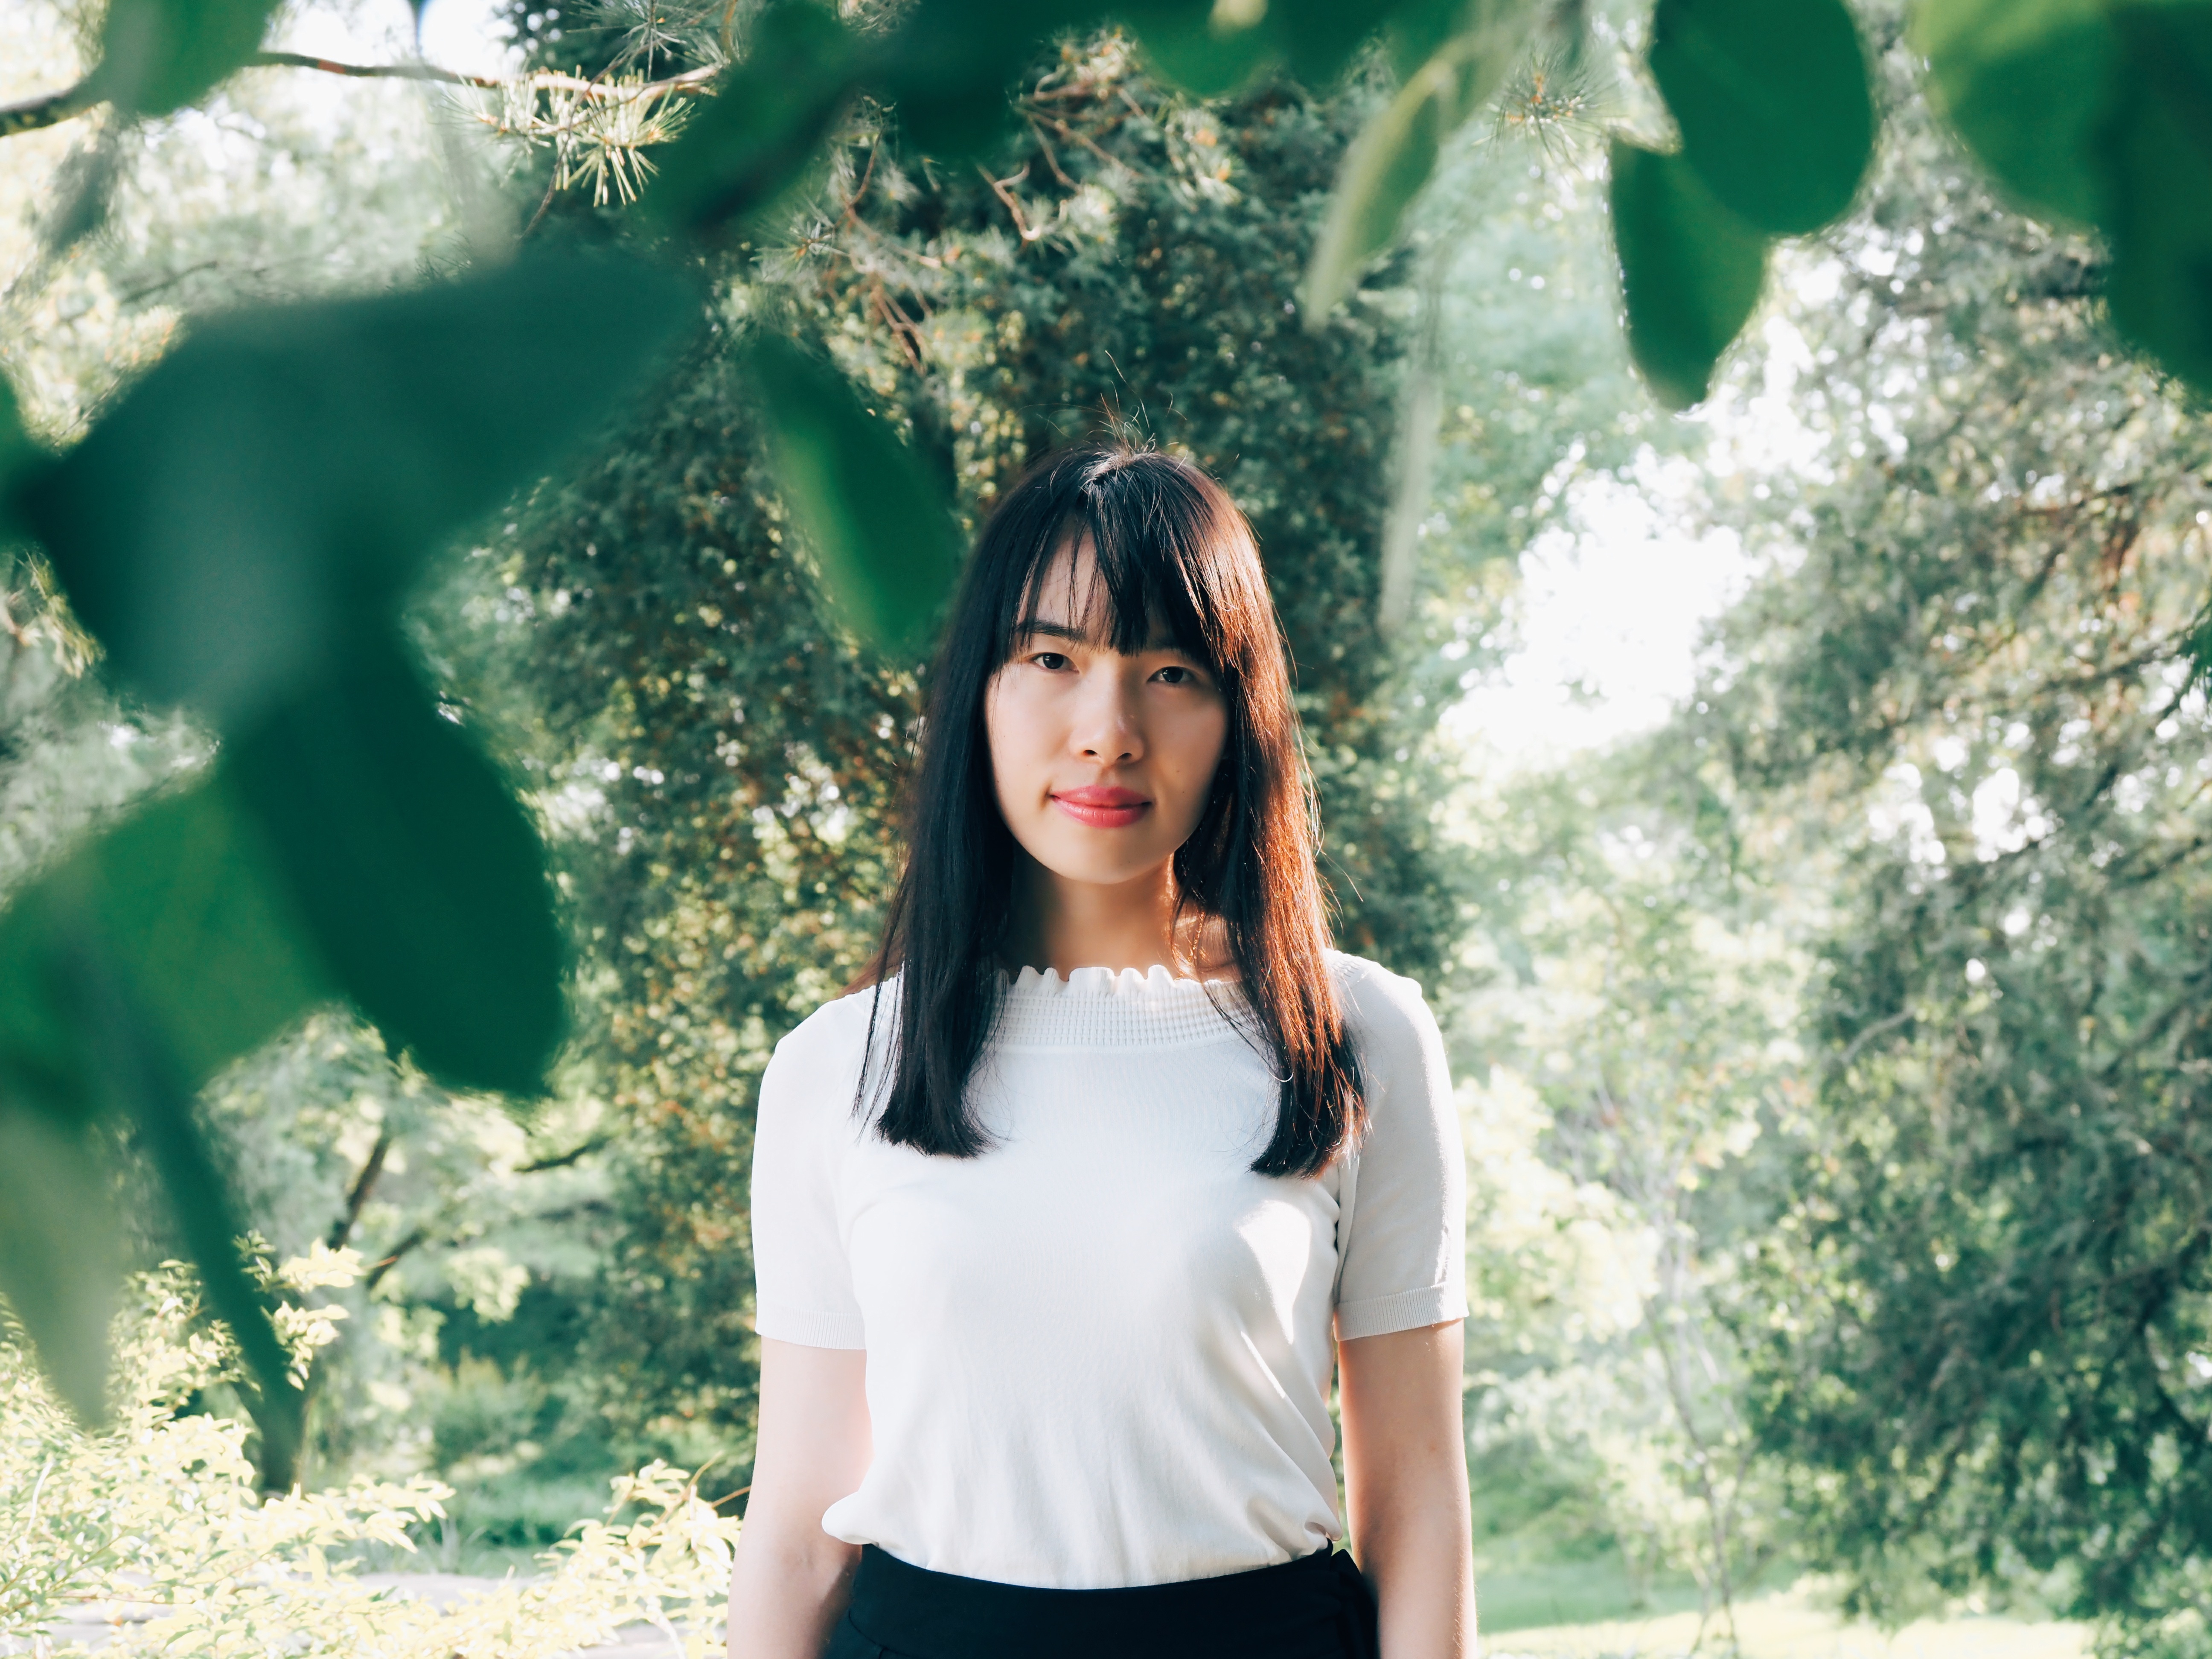
girl, woman, hair, photography, sunlight, flower, model, spring, green, fashion, lady, dress, eye, photograph, beauty, photo shoot, portrait photography